Percy Shakespeare

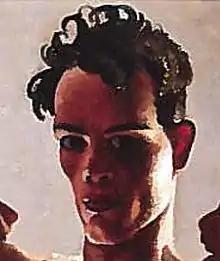
Detail from "Self Portrait - Morning Exercise"

Percy Shakespeare (28 February 1906 – 25 May 1943) was an English painter who died in an air raid during the Second World War.